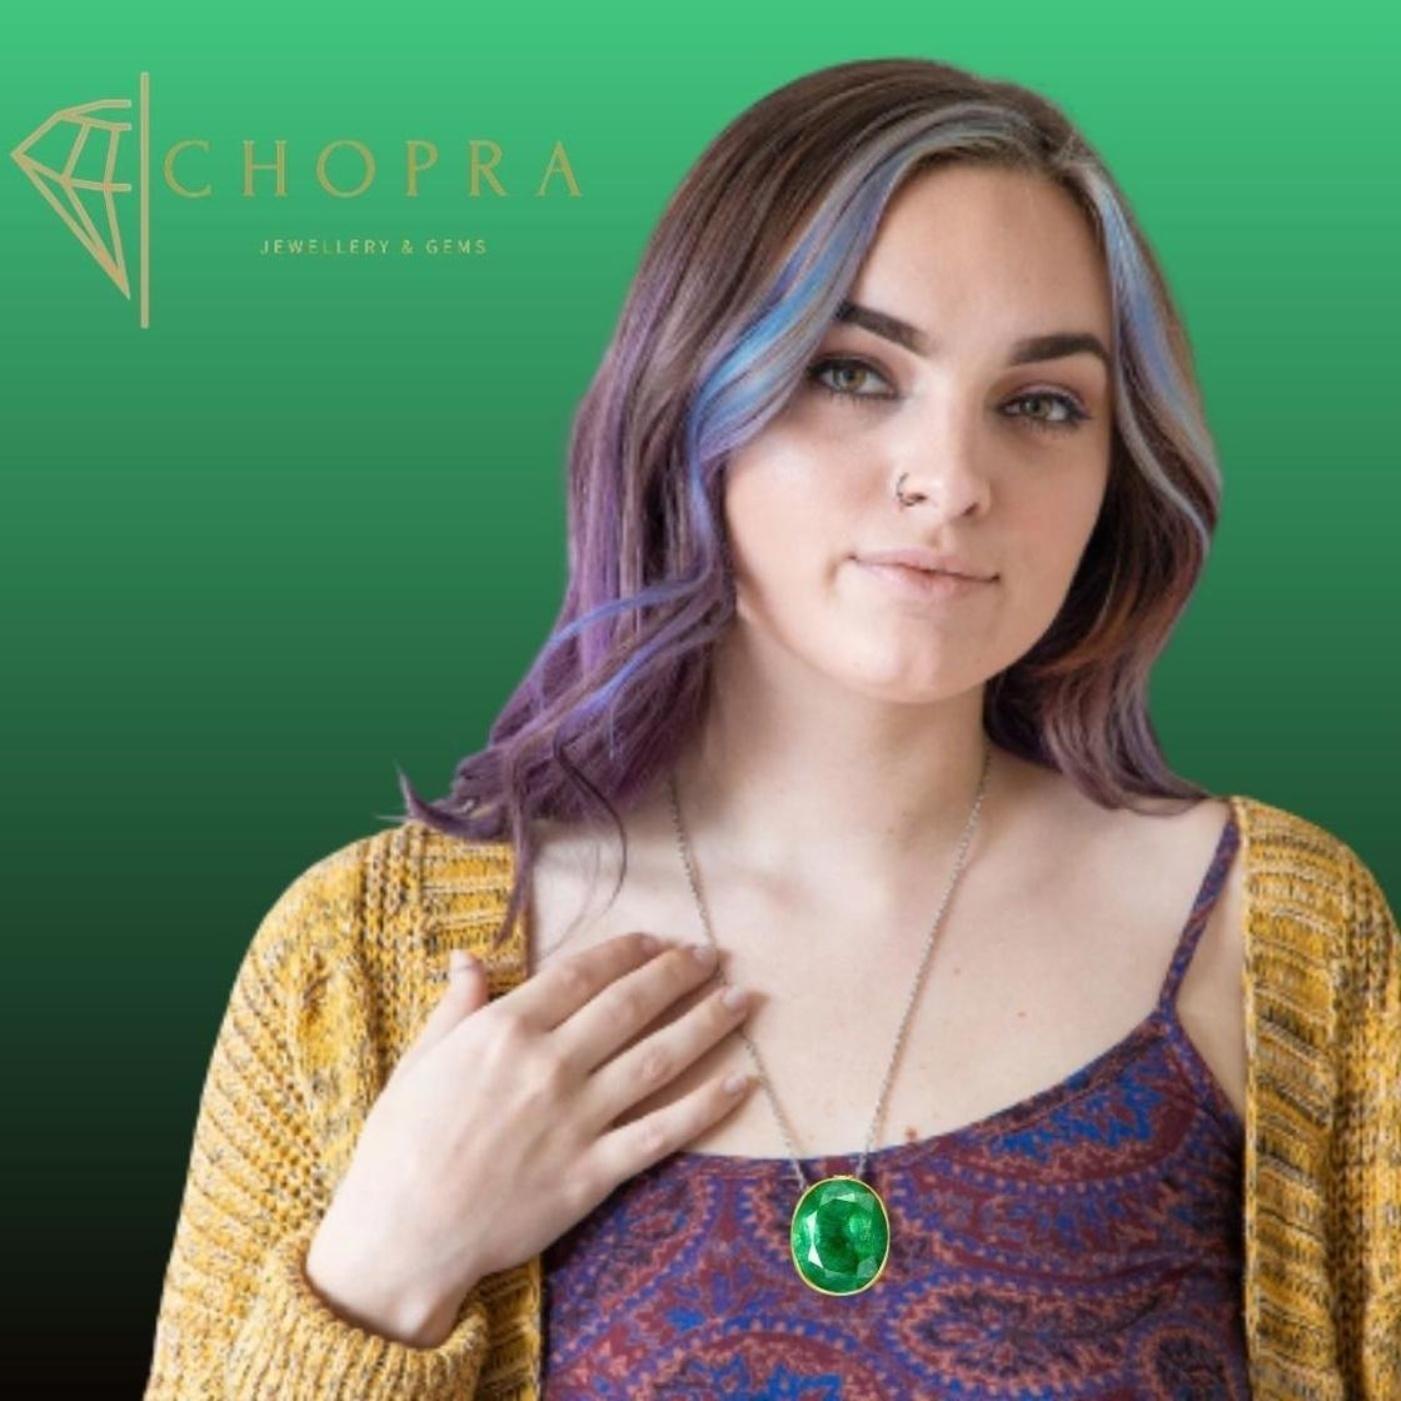
Chopra Gems Silver Plated Brass Certified Emerald Stone Pendant Green (Men and Women) (Pendant_KJK39)
Type: Necklaces & Pendants
Brand: Chopra Gems & Jewellery
Price: Rs. 795
 Emerald stone (panna) is a precious green color gemstone that represents planet mercury. The planet mercury signifies intelligence, love, education, business, and fortune. This planet is acknowledged to be, planet of love or prince of planets. By wearing, emerald gemstone gives complete peace of mind by increasing the level of tolerance. It also generates a better understanding in the family for harmonious relationships. A person who is in politics, or orators or if they work in business, or public relations must wear emerald stone to get the best results. Emeralds will benefit people who are writers, politicians, leaders, musicians, founders of educational institutions, public speakers, judges, government officers, architects, auditors, shippers, bankers, financiers students. Emerald possesses exceptional healing powers to enhance blood circulation, and control diseases support good health. It relieves insomnia and negativity from the mind. At sidharth gems and diamonds, we believe that trust is the biggest price in a trade. Therefore, fair trade is one of our defining principles. So, with each gemstone, we provide a guarantee card and a laboratory report for the authenticity of the gemstone that you buy. Also, there is some quality in original emerald gemstone according to their color, clarity luster.
Features: Type pendant,Color green,Material brass
Included: 1 Emerald Stone Pendant